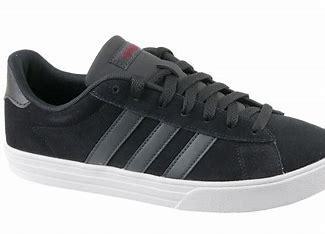
Brand: Adidas
Model: Daily 2